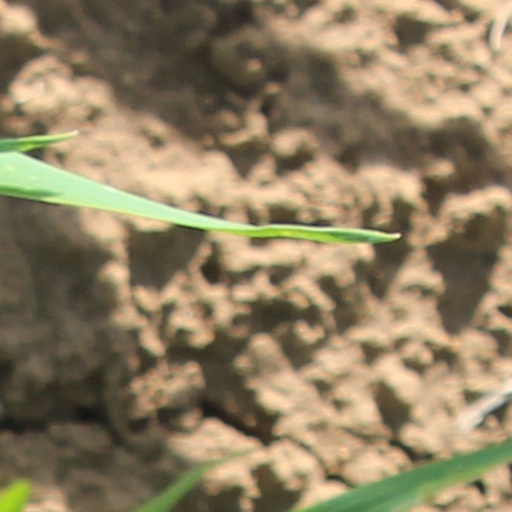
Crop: wheat